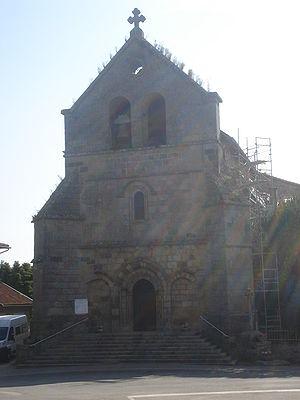
Saint-Martin-le-Vieux est une commune française située dans le département de la Haute-Vienne en région Nouvelle-Aquitaine.